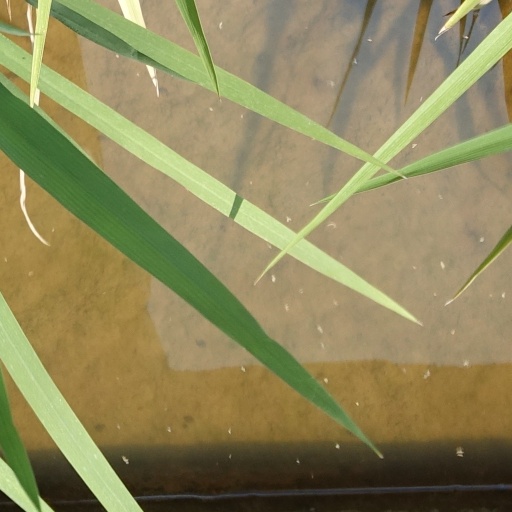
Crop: rice